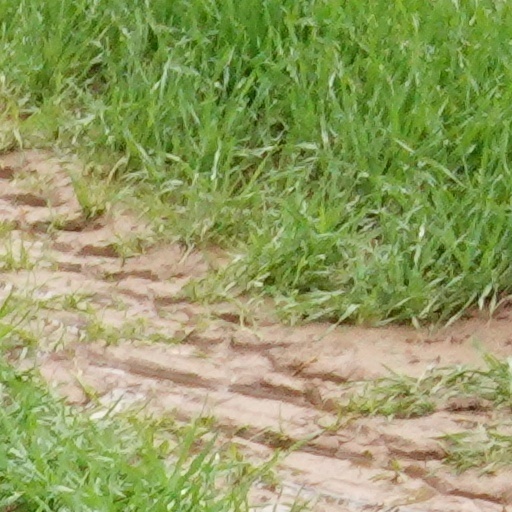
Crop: wheat